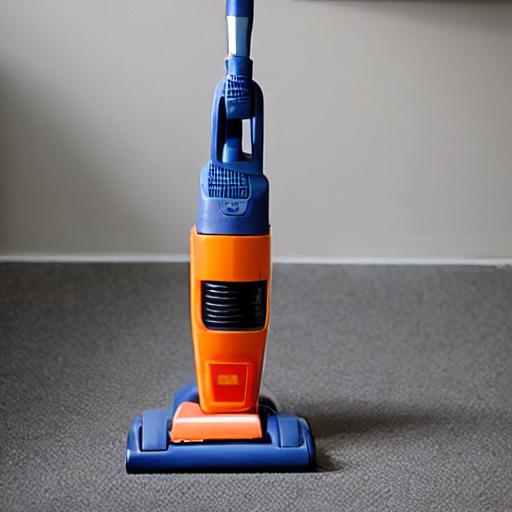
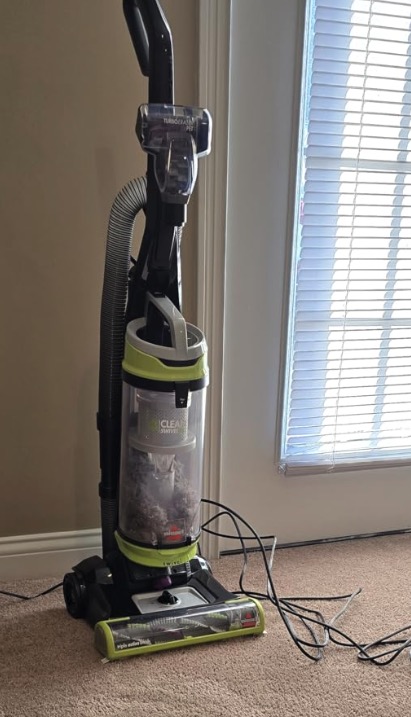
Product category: items_vacuum
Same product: no